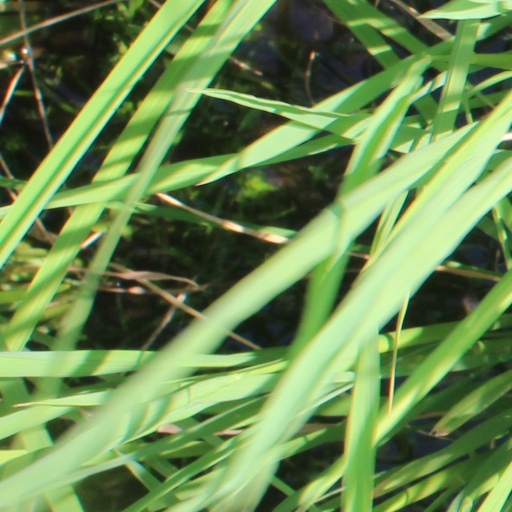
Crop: rice